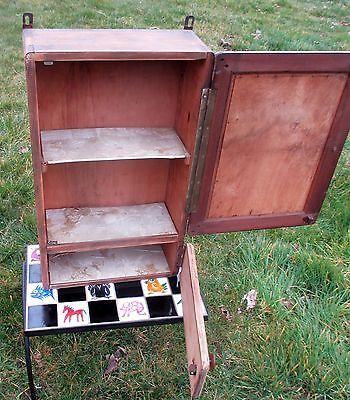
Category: cabinet